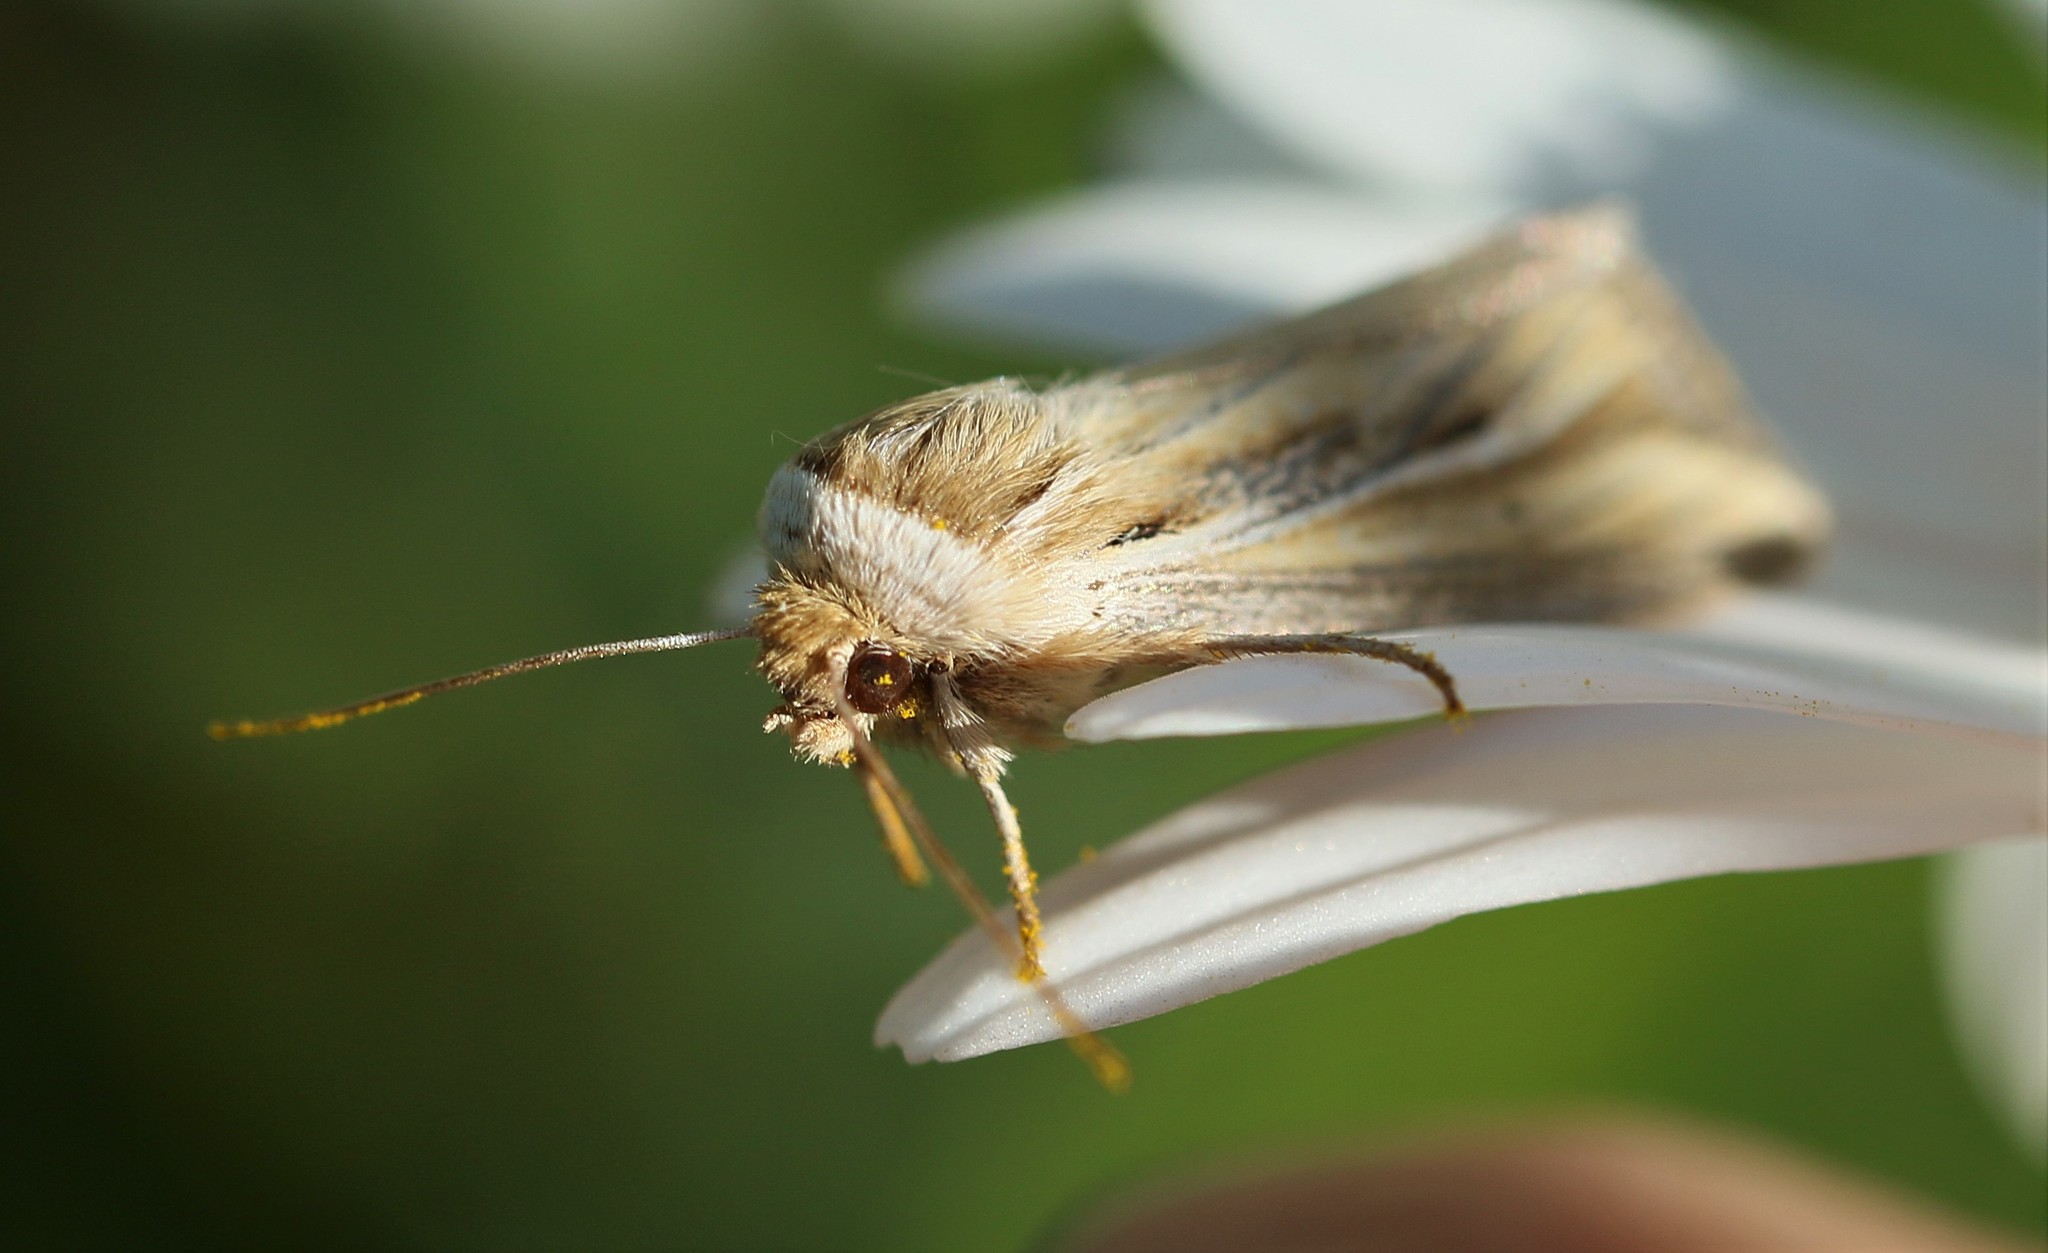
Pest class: wheathead_armyworm_Dargida_diffusa